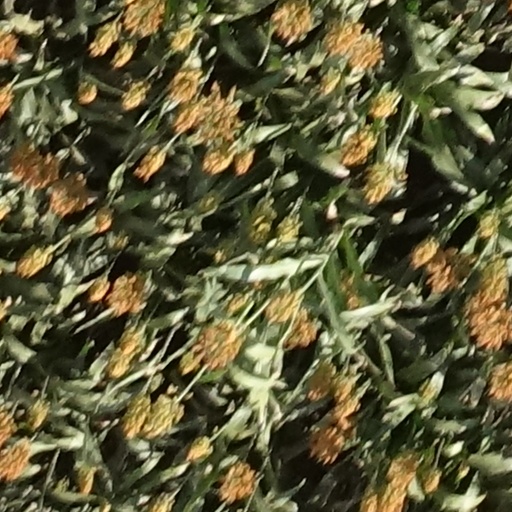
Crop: sorghum